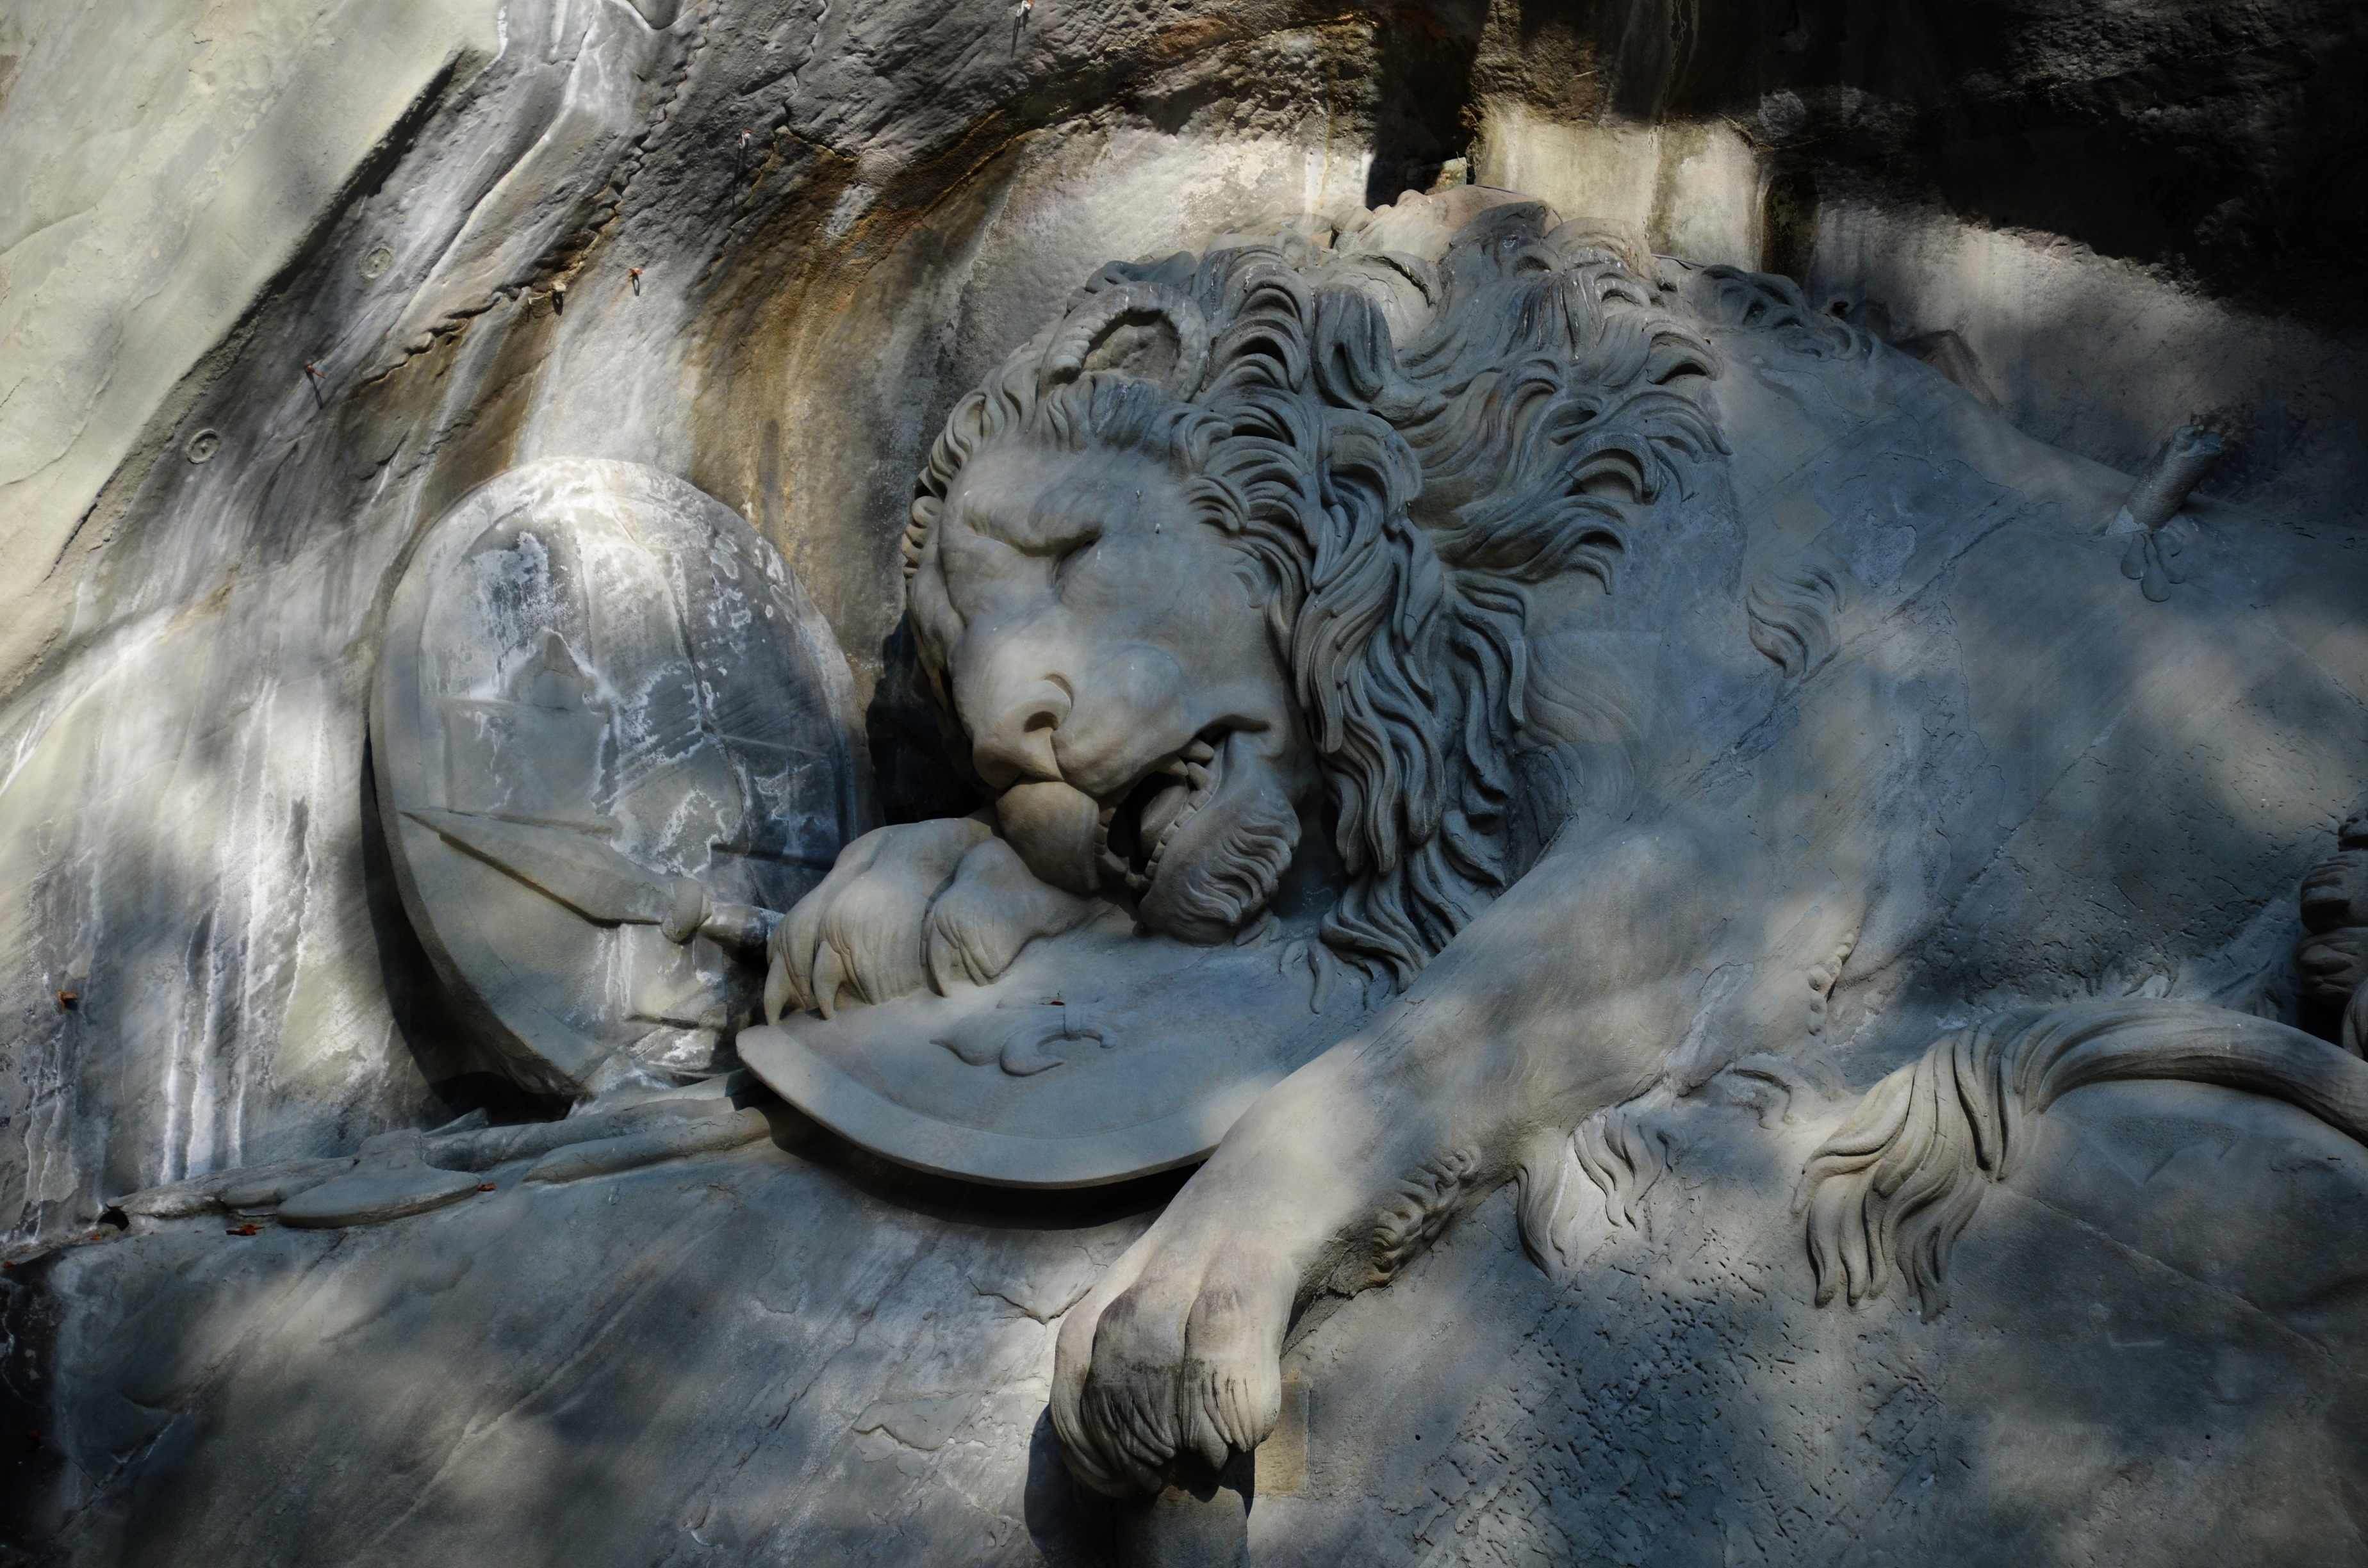
rock, stone, monument, statue, zoo, gray, lion, fight, sculpture, art, temple, switzerland, detail, mythology, the lion, big cats